Highlighter

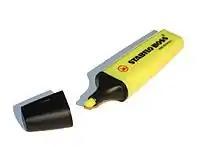
A yellow Stabilo-brand highlighter pens

Many highlighters come in bright, often fluorescent and vibrant colours. Being fluorescent, highlighter ink glows under black light. The most common colour for highlighters is yellow, but they are also found in orange, red, pink, purple, blue, and green varieties. Some yellow highlighters may look greenish in colour to the naked eye. Yellow is the preferred colour to use when making a photocopy as it will not produce a shadow on the copy.